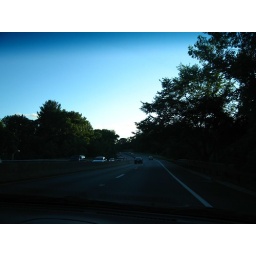
I liked how the sky looked in this picture.. Just wanted to see the shadows of the trees against the blue sky